Swallowdale

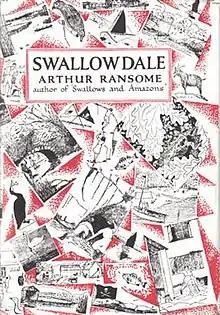
Typical cover art depicting a collage of Arthur Ransome's own illustrations from the book

Swallowdale is a children's adventure novel by English author Arthur Ransome and first published by Jonathan Cape in 1931. The book features Walker siblings (The Swallows) and Blackett sisters (The Amazons), camping in the hills and moorland country around a lake, with Maria Turner, the Blacketts' Great Aunt, acting as an antagonist. It is the second book in the "Swallows and Amazons series"; preceded by "Swallows and Amazons" and followed by "Peter Duck".